Tell Arpachiyah

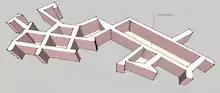
Burnt House in Tell Arpachiyah (Halaf culture) 3D reconstruction

The site was occupied in the Halaf and Ubaid periods. It appears to have been heavily involved in the manufacture of pottery. The pottery recovered there forms the basis for the internal chronology of the Halaf period.